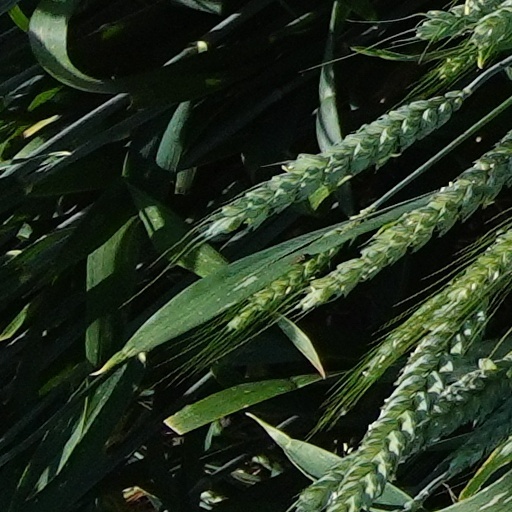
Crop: wheat